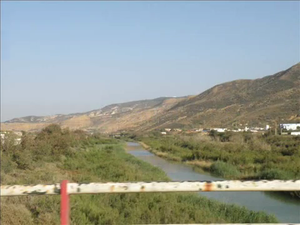
Chelif - Wilaya de Mostaganem - Algérie
La wilaya de Mostaganem est une wilaya algérienne située au Nord-Ouest du pays.